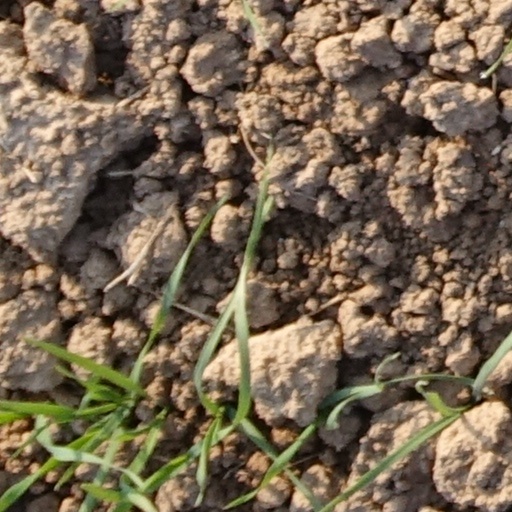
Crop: wheat